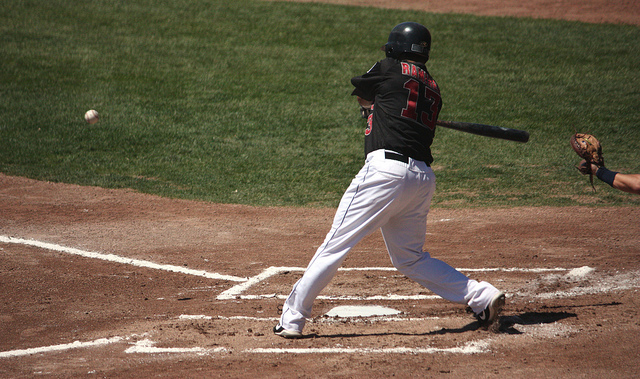
một cầu thủ đánh bóng đang xoay người để đánh bóng